History of aluminium

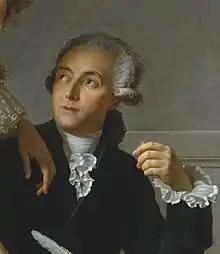
Antoine Lavoisier established that alumina was an oxide of an unknown metal.

At the start of the Renaissance, the nature of alum remained unknown. Around 1530, Swiss physician Paracelsus recognized alum as separate from "vitriole" (sulfates) and suggested it was a salt of an earth. In 1595, German doctor and chemist Andreas Libavius demonstrated that alum and green and blue "vitriole" were formed by the same acid but different earths; for the undiscovered earth that formed alum, he proposed the name "alumina". German chemist Georg Ernst Stahl stated that the unknown base of alum was akin to lime or chalk in 1702; this mistaken view was shared by many scientists for half a century. In 1722, German chemist Friedrich Hoffmann suggested that the base of alum was a distinct earth. In 1728, French chemist Étienne Geoffroy Saint-Hilaire claimed alum was formed by an unknown earth and sulfuric acid; he mistakenly believed burning that earth yielded silica. (Geoffroy's mistake was corrected only in 1785 by German chemist and pharmacist Johann Christian Wiegleb. He determined that earth of alum could not be synthesized from silica and alkalis, contrary to contemporary belief.) French chemist Jean Gello proved the earth in clay and the earth resulting from the reaction of an alkali on alum were identical in 1739. German chemist Johann Heinrich Pott showed the precipitate obtained from pouring an alkali into a solution of alum was different from lime and chalk in 1746.